Mühlau

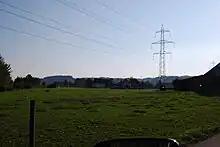
Schoren village in municipality Mühlau

Mühlau has an area, , of . Of this area, or 69.9% is used for agricultural purposes, while or 13.2% is forested. Of the rest of the land, or 10.9% is settled (buildings or roads), or 3.1% is either rivers or lakes and or 2.7% is unproductive land.